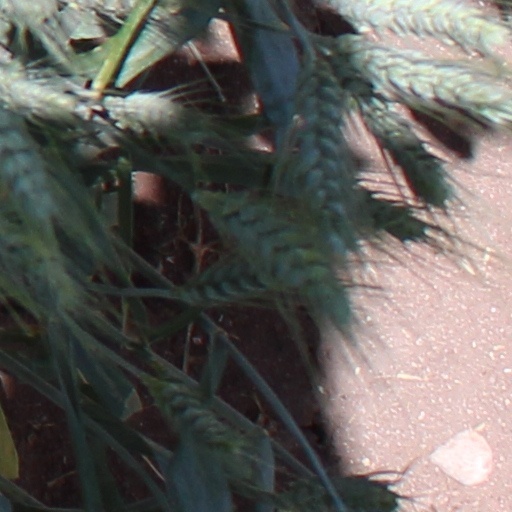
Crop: wheat